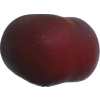
Label: nectarine_flat